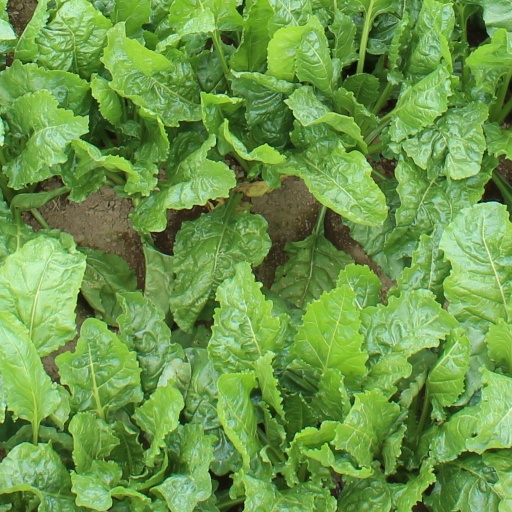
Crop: sugar beet